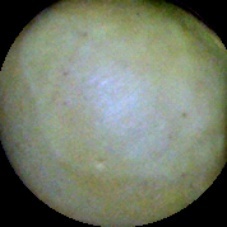
Label: Immature